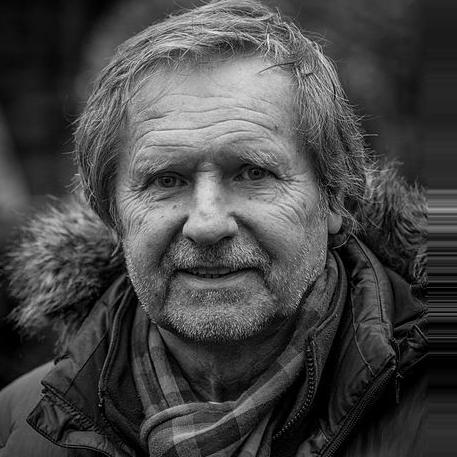
Age: 63